Nadezhda Kadysheva

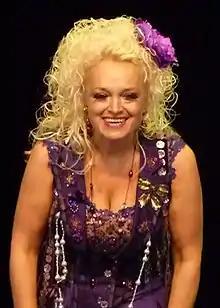
Kadysheva in 2009

Nadezhda Nikitichna Kadysheva (born 1 June 1959) is a Russian folk-pop singer of Erzyan heritage, she is the soloist of the band Zolotoe Koltso. She is a Honorary Citizen of Bugulma, People's Artist of Russia (1999), People's Artist of Mordovia, and a Honored Artist of Tatarstan. She received the Golden Gramophone Award in 2008.